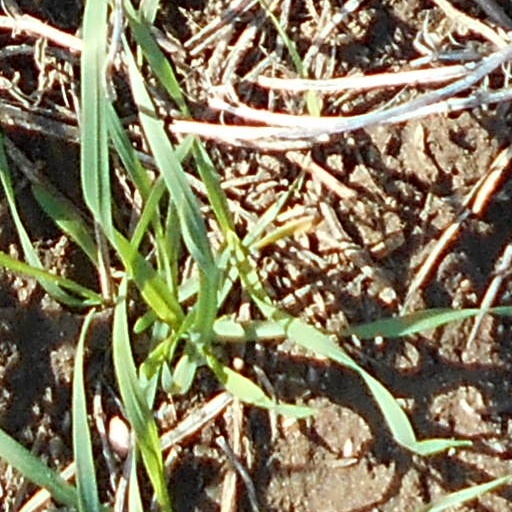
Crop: wheat